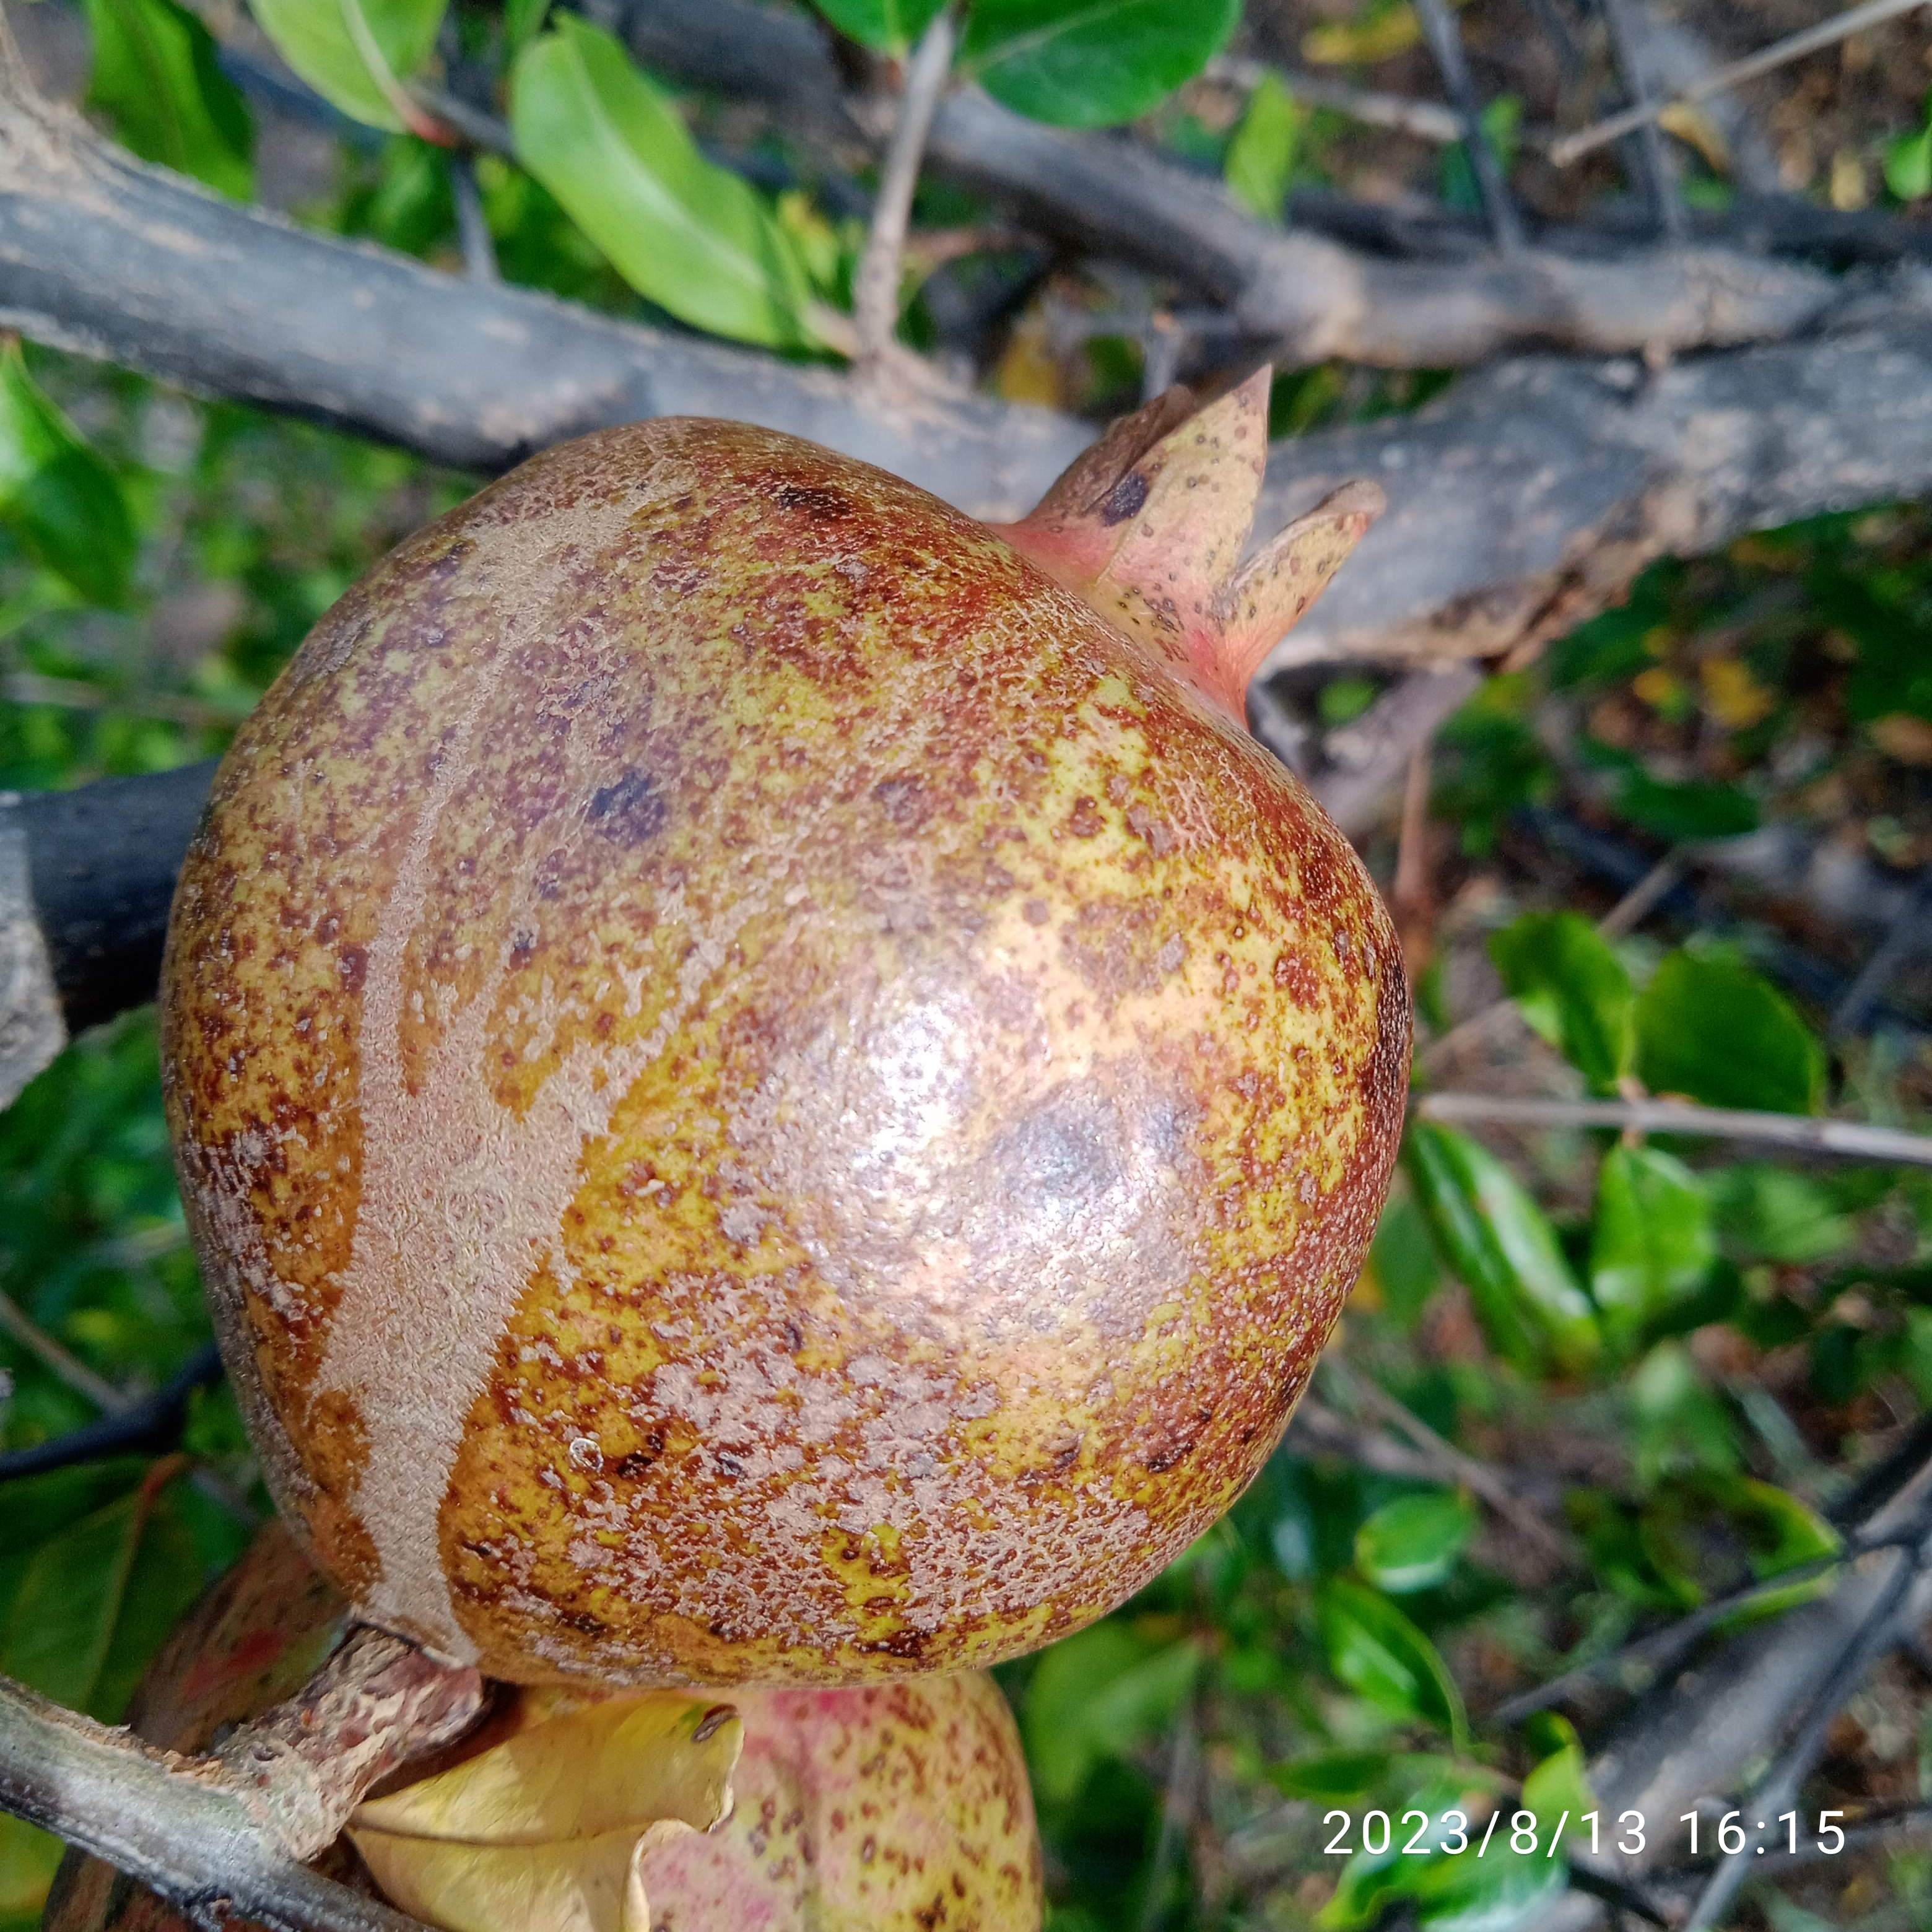
Label: Cercospora